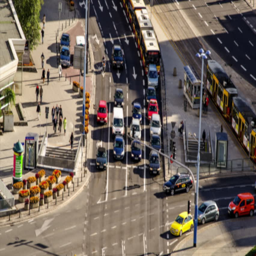
many cars and buses on a busy crossing in a city centre , time lapse with a blur